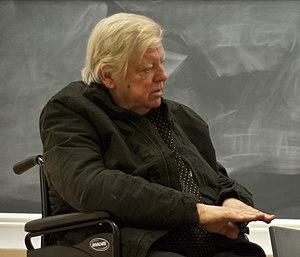
Lebbeus Woods né en 1940 à Lansing dans le Michigan et mort le 30 octobre 2012 à New York, est un architecte américain.